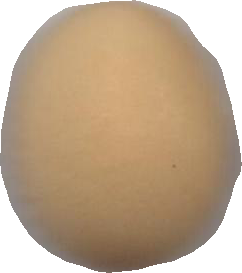
Variety: Dega